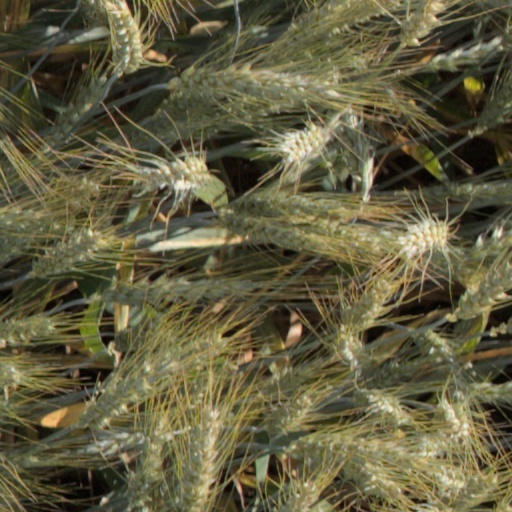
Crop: wheat